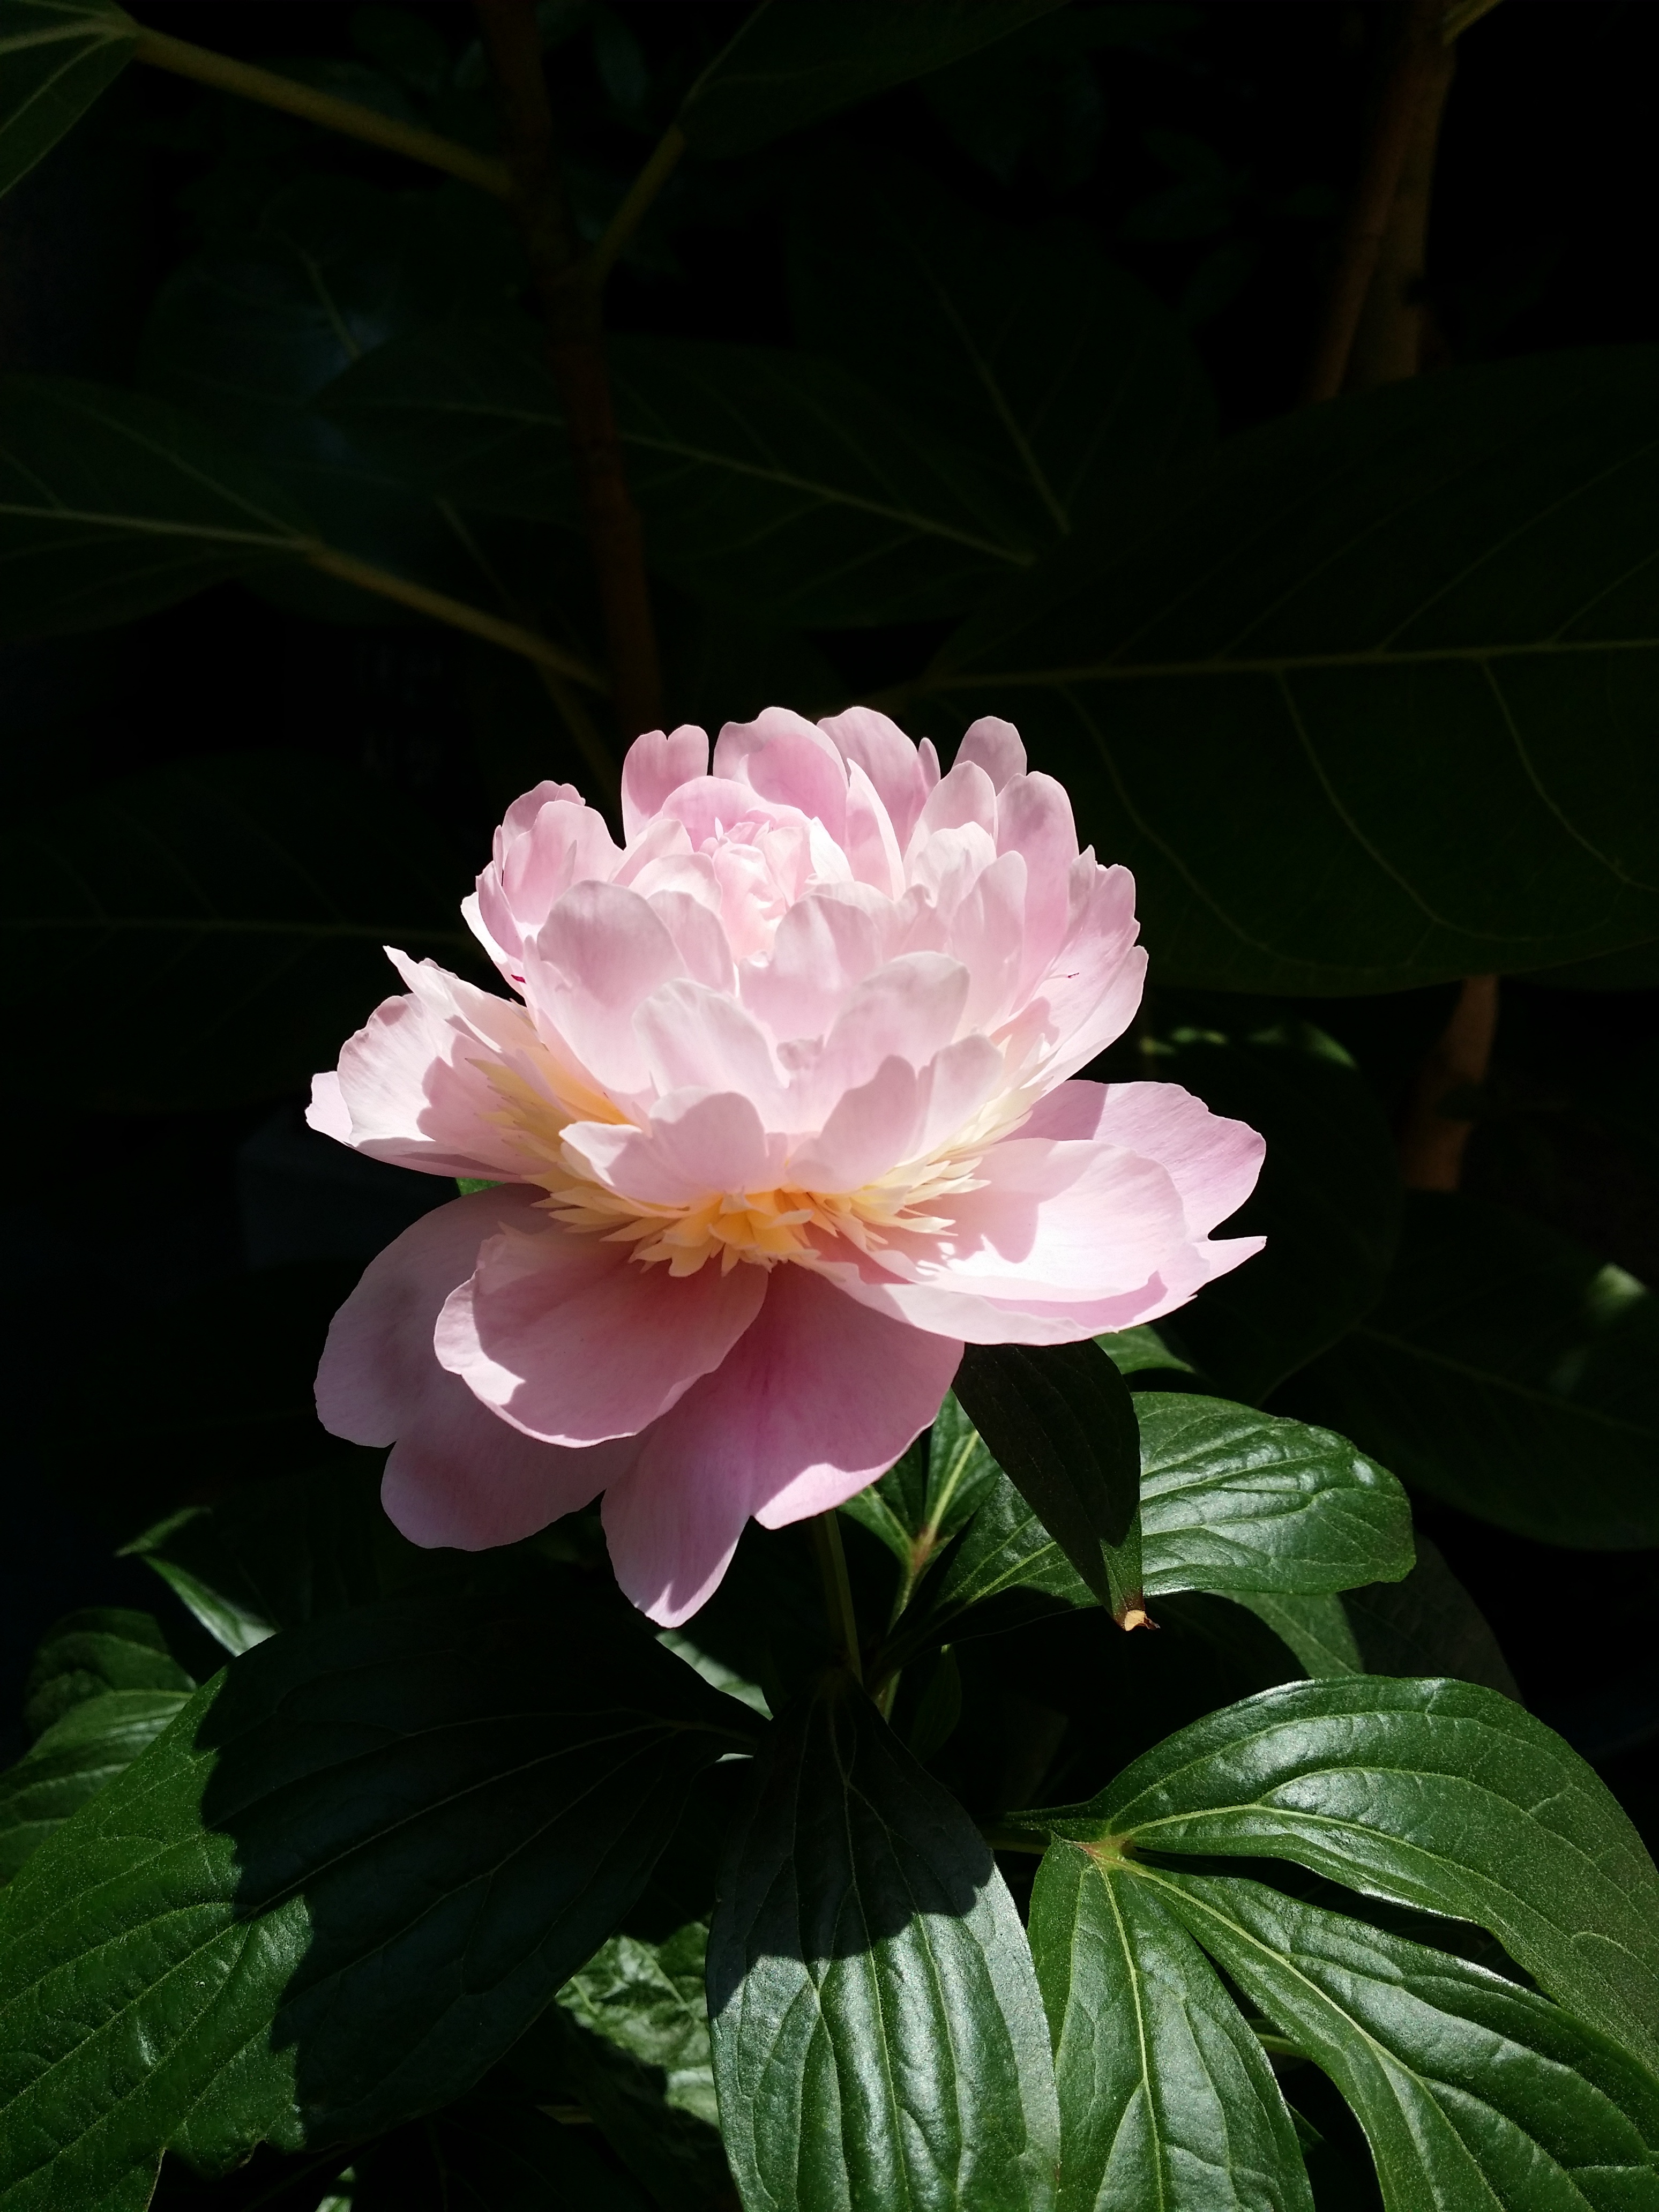
blossom, light, plant, flower, petal, botany, pink, sacred lotus, aquatic plant, flora, plants, flowers, korea, lotus, peony, macro photography, republic of korea, flowering plant, flower photo, land plant, lotus family